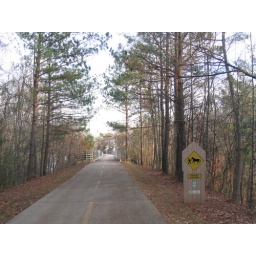
A bridge around mile 20.9, unsure what road it croses over.